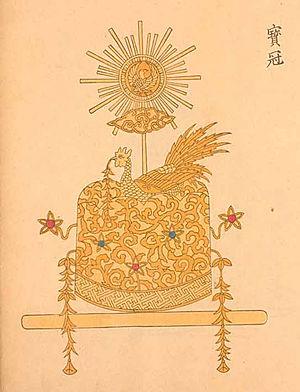
La princesse Yoshiko, 11 mars 1779 – 11 août 1846 est l'impératrice consort de l'empereur Kōkaku. Elle jouit de la distinction d'être la dernière fille d'un empereur qui accède elle-même à la position d'impératrice. Quand elle reçoit plus tard le titre d'impératrice douairière, elle devient la première personne à porter ce titre de son vivant depuis 1168.
L'impératrice douairière Eishō, née le 11 janvier 1835 et morte 11 janvier 1897, est l'impératrice consort de l'empereur du Japon Kōmei. Elle est également connue sous le nom techniquement incorrect d'impératrice Eishō.